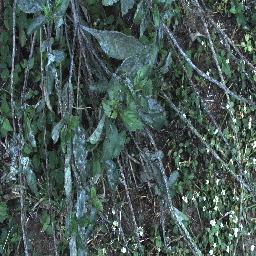
Label: snake_weed